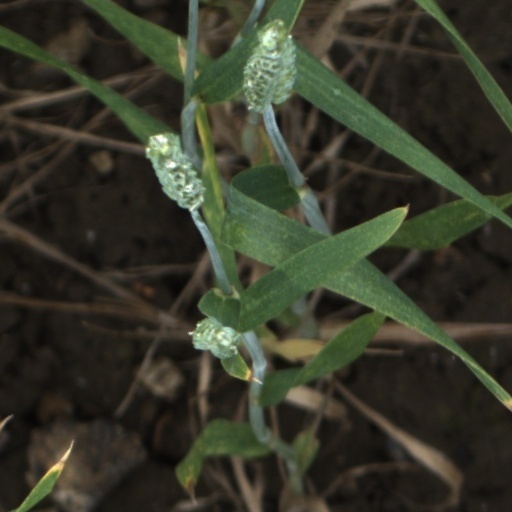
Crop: wheat